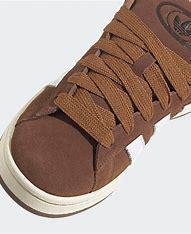
Brand: Adidas
Model: Campus 00S